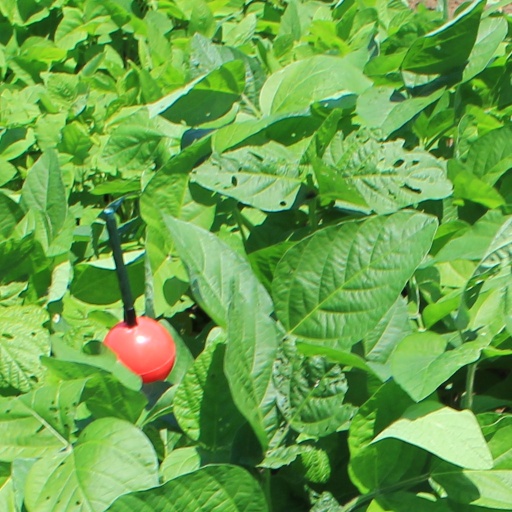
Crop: soybean